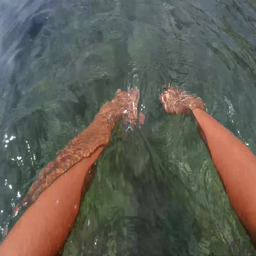
filming : diving and swimming under the water